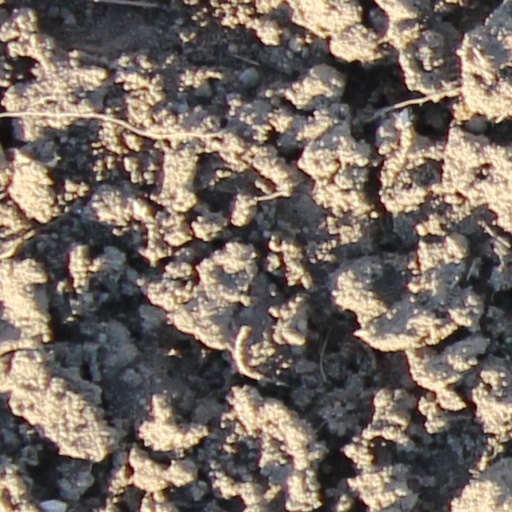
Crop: wheat